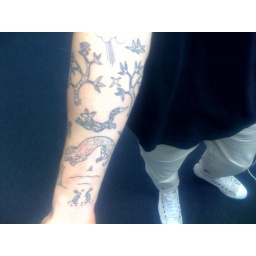
The quick brown fox jumps over the lazy dog